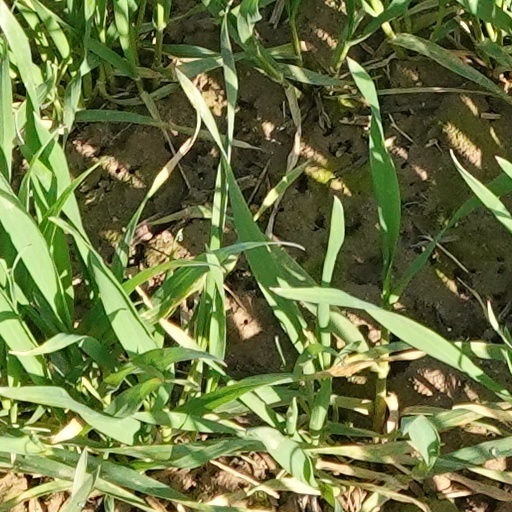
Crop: wheat